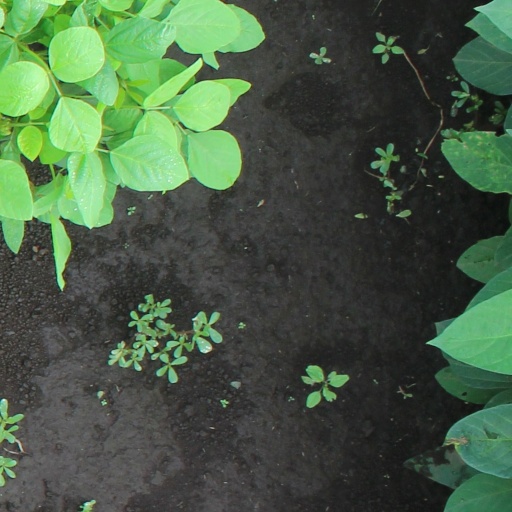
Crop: soybean